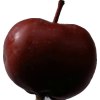
Label: Apple 18